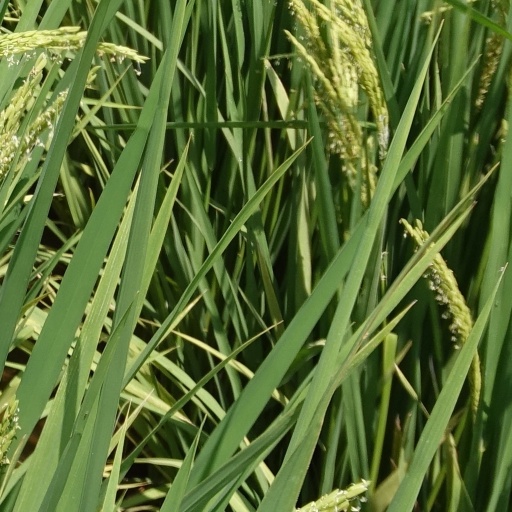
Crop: rice